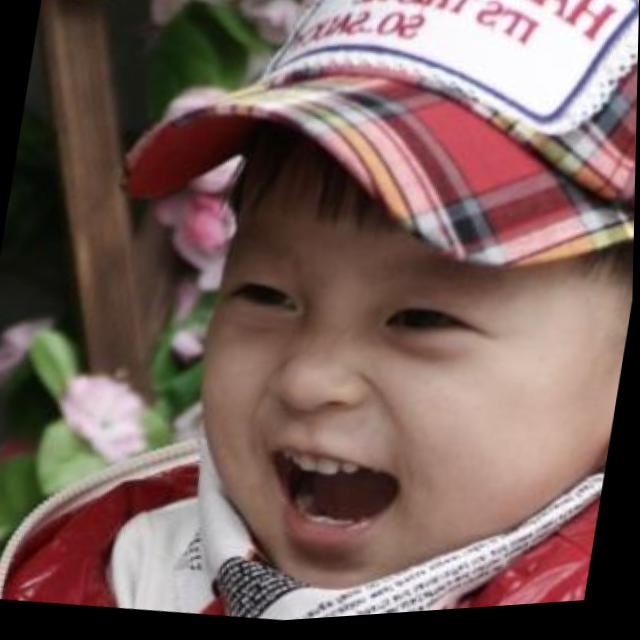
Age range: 0-12